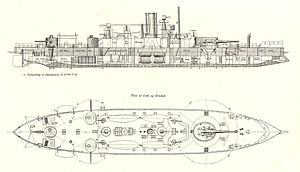
Skjold (kystforsvarsskib)
Planen viser det svære kanontårn på fordækket og de tre mellemsvære kanoner på agterdækket. Panseret (det skraverede område) dækker hele skroget i vandlinjen.
Skjold var et dansk pansret krigsskib, oprindeligt betegnet som "panserbatteri", fra 1911 som "pansret kystforsvarsskib", og fra 1912 blot "kystforsvarsskib". Da Iver Hvitfeldt var færdigt i 1887 begyndte Marinen at planlægge nye panserskibe, men Rigsdagen afviste ønskerne både i 1889, 1890 og 1891, og bevilgede i stedet mindre beløb til krydseren Heimdal og til en torpedobåd. I 1892 nøjedes Marinen derfor med at bede om et noget mindre panserskib, og det blev til Skjold. Det betød, at der kom til at gå 10 år mellem søsætningen af de to panserskibe. I den periode var der sket en del på den teknologiske front, og det afspejledes i Skjold. Panserets modstandskraft var blevet væsentligt styrket efter opfindelsen af hærdet stålpanser. Maskineriet var mere effektive 3-gangsmaskiner med vandrørskedler, som var hurtige at fyre op, og kanonens drejning og ammunitionsforsyning blev nu klaret af elmotorer. Selv om man igen var gået ned i kanonkaliber, betød udviklingen af langsomtbrændende krudt og det længere kanonløb, at Skjolds kanon var markant kraftigere.